Fern flower

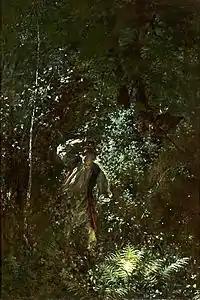
"Fern flower" (1875) by Witold Pruszkowski, National Museum in Warsaw

The fern flower is a magic flower in Baltic mythology, in Estonian mythology and in Slavic mythology.